New Town, Edinburgh

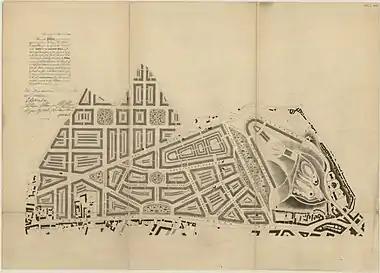
William Henry Playfair's plan for Edinburgh's Eastern New Town approved at a meeting on 27 September 1819, engraving by Wiliiam Home Lizars. "Note that the orientation of the plan is with north on the left side, so Calton Hill is on the right."

Craig's proposals hit further problems when development began. Initially the exposed new site was unpopular, leading to a £20 premium being offered to the first builder on site. This was received by John Young who built Thistle Court, the oldest remaining buildings in the New Town, at the east end of Thistle Street in 1767. Instead of building as a terrace as envisaged, he built a small courtyard. Doubts were overcome soon enough, and further construction started in the east with St. Andrew Square.